Smartwatch

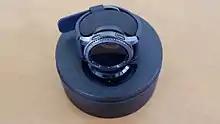
A Samsung Galaxy Watch

A smartwatch is a portable wearable computer that resembles a wristwatch. Most modern smartwatches are operated via a touchscreen, and rely on mobile apps that run on a connected device (such as a smartphone) in order to provide core functions.